A Psalm of Life

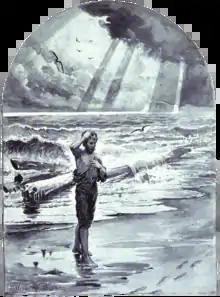
"Footprints on the sands of time", c. 1891 illustration

"A Psalm of Life" is a poem written by American writer Henry Wadsworth Longfellow, often subtitled "What the Heart of the Young Man Said to the Psalmist". Longfellow wrote the poem not long after the death of his first wife and while thinking about how to make the best of life. It was first published anonymously in 1838 before being included in a collection of Longfellow's poems the next year. Its inspirational message has made it one of Longfellow's most famous poems.